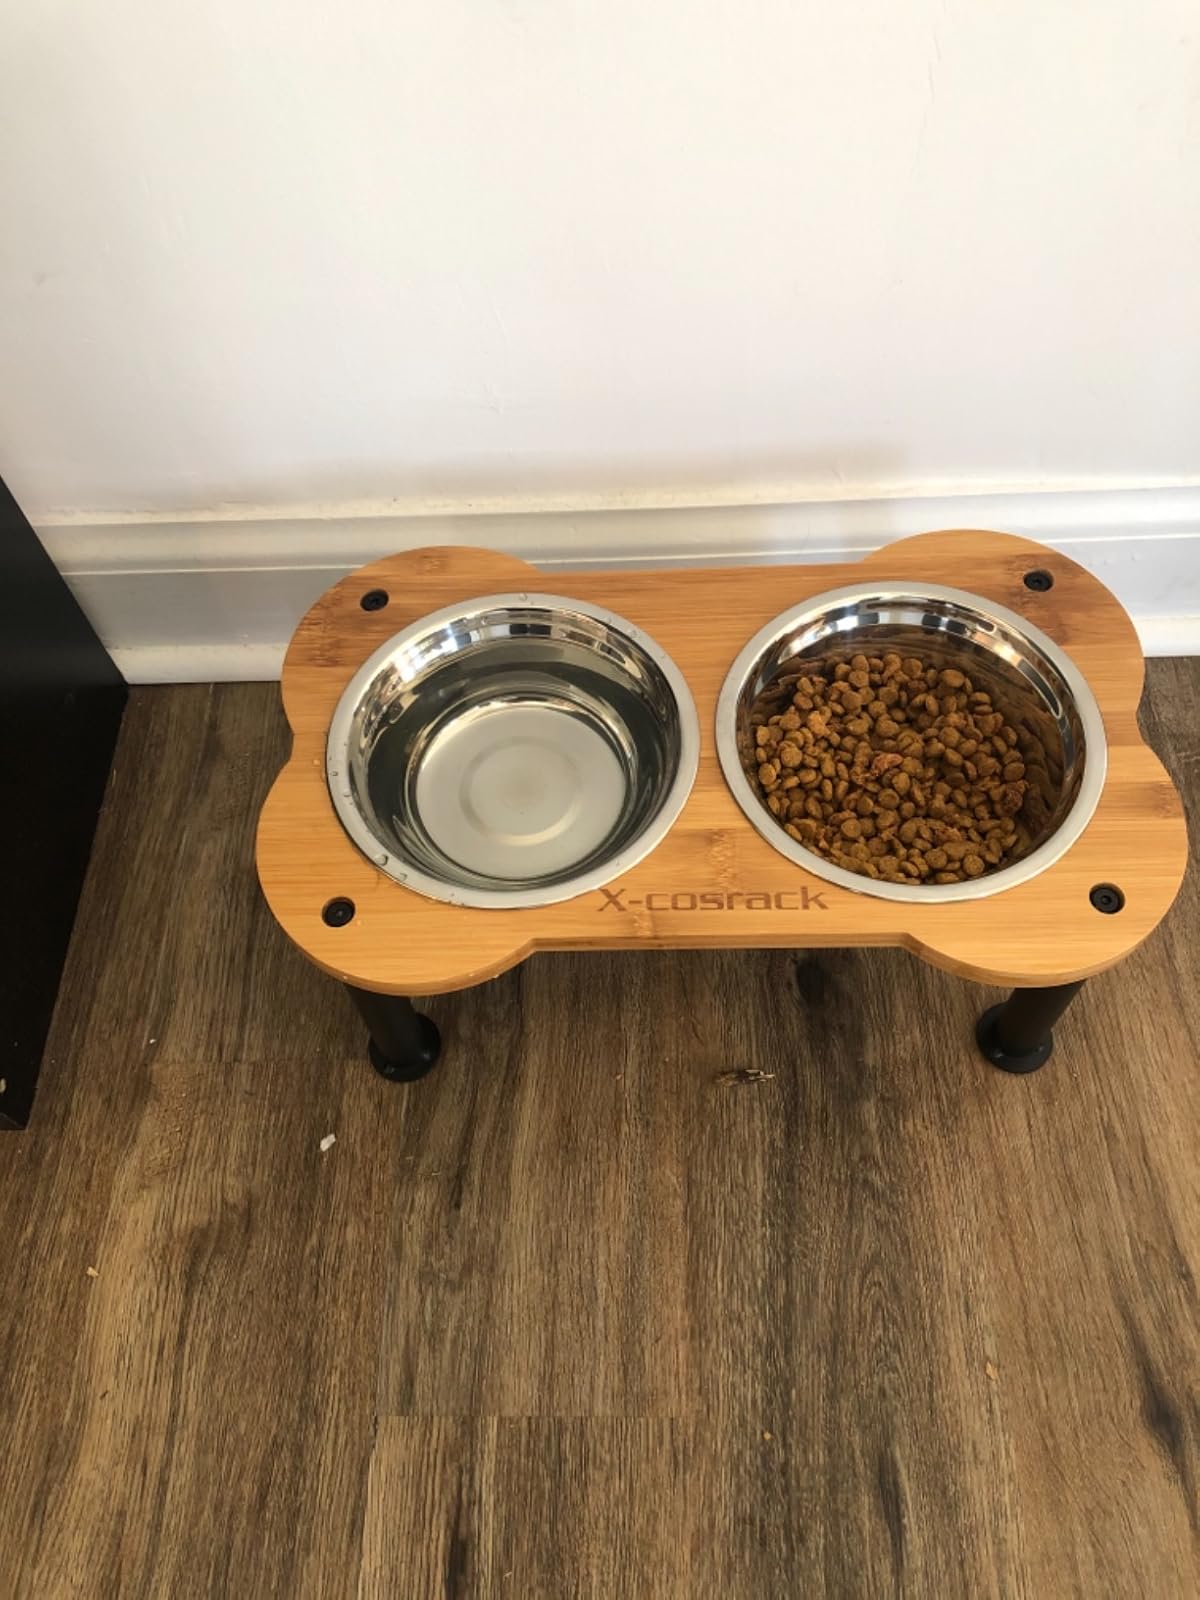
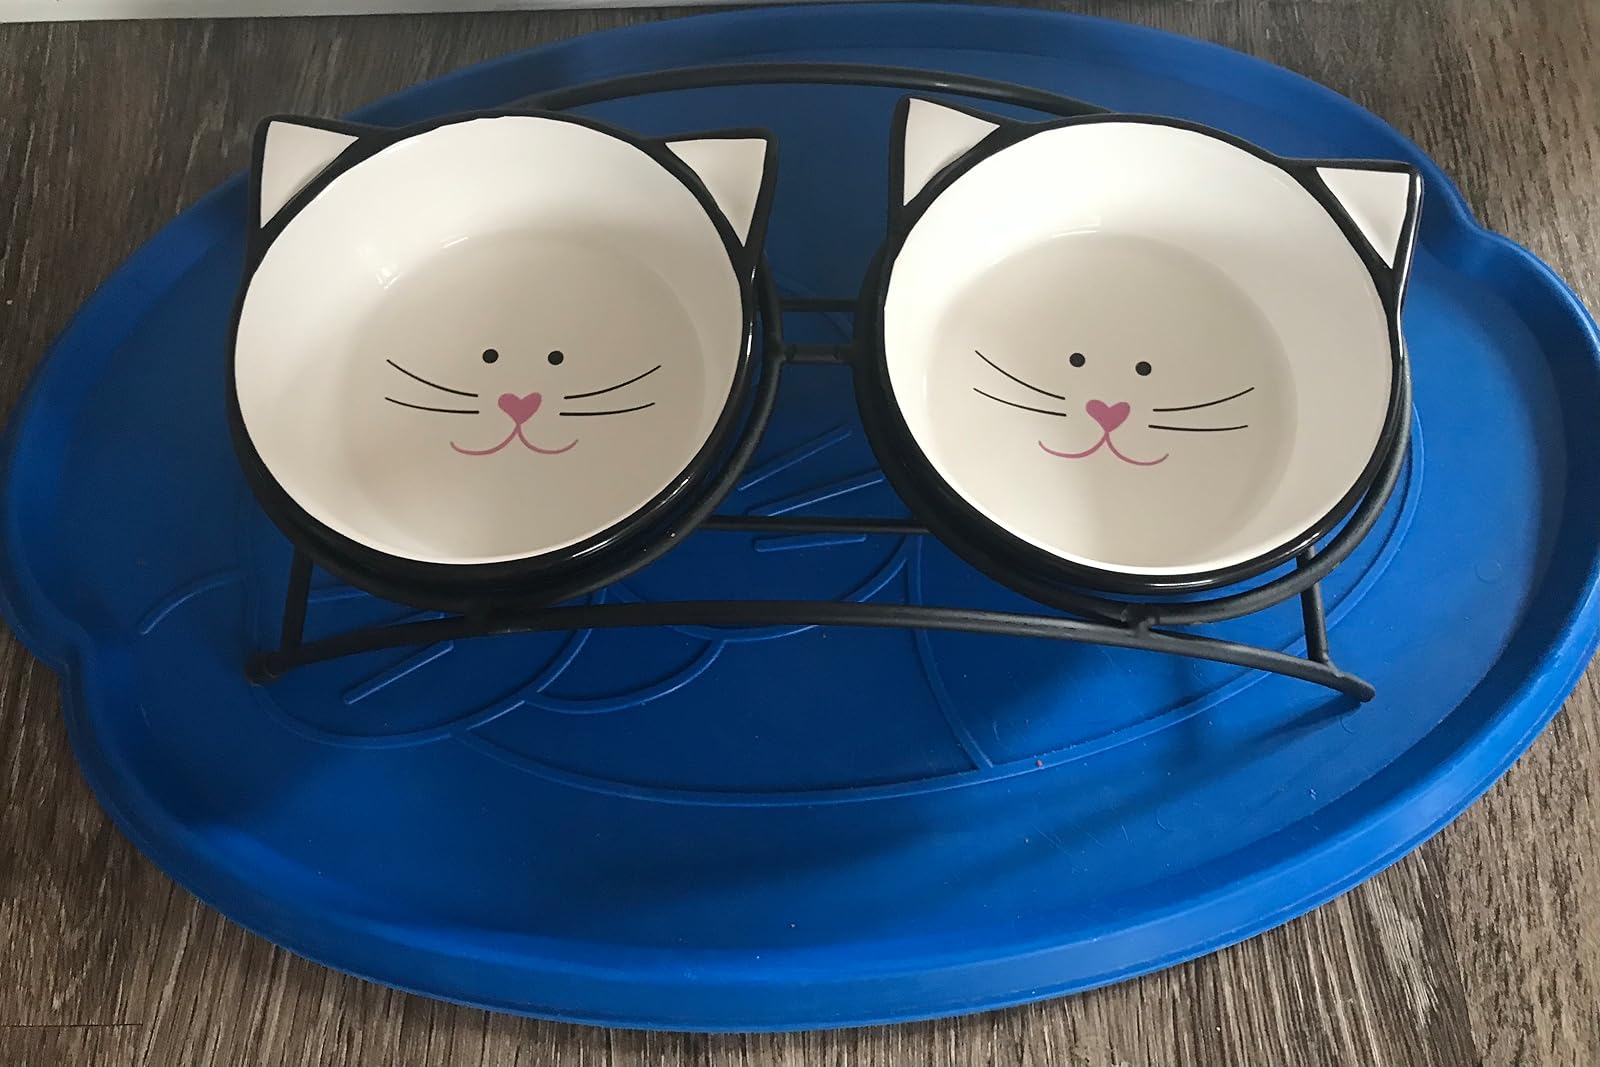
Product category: items_bowl
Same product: no